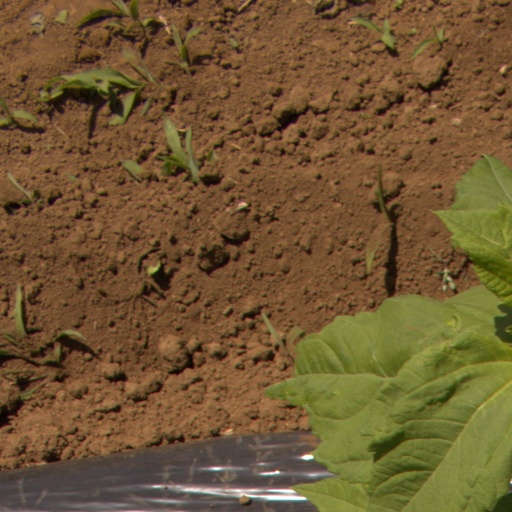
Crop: Jerusalem artichoke